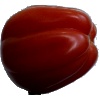
Label: tomato_heart